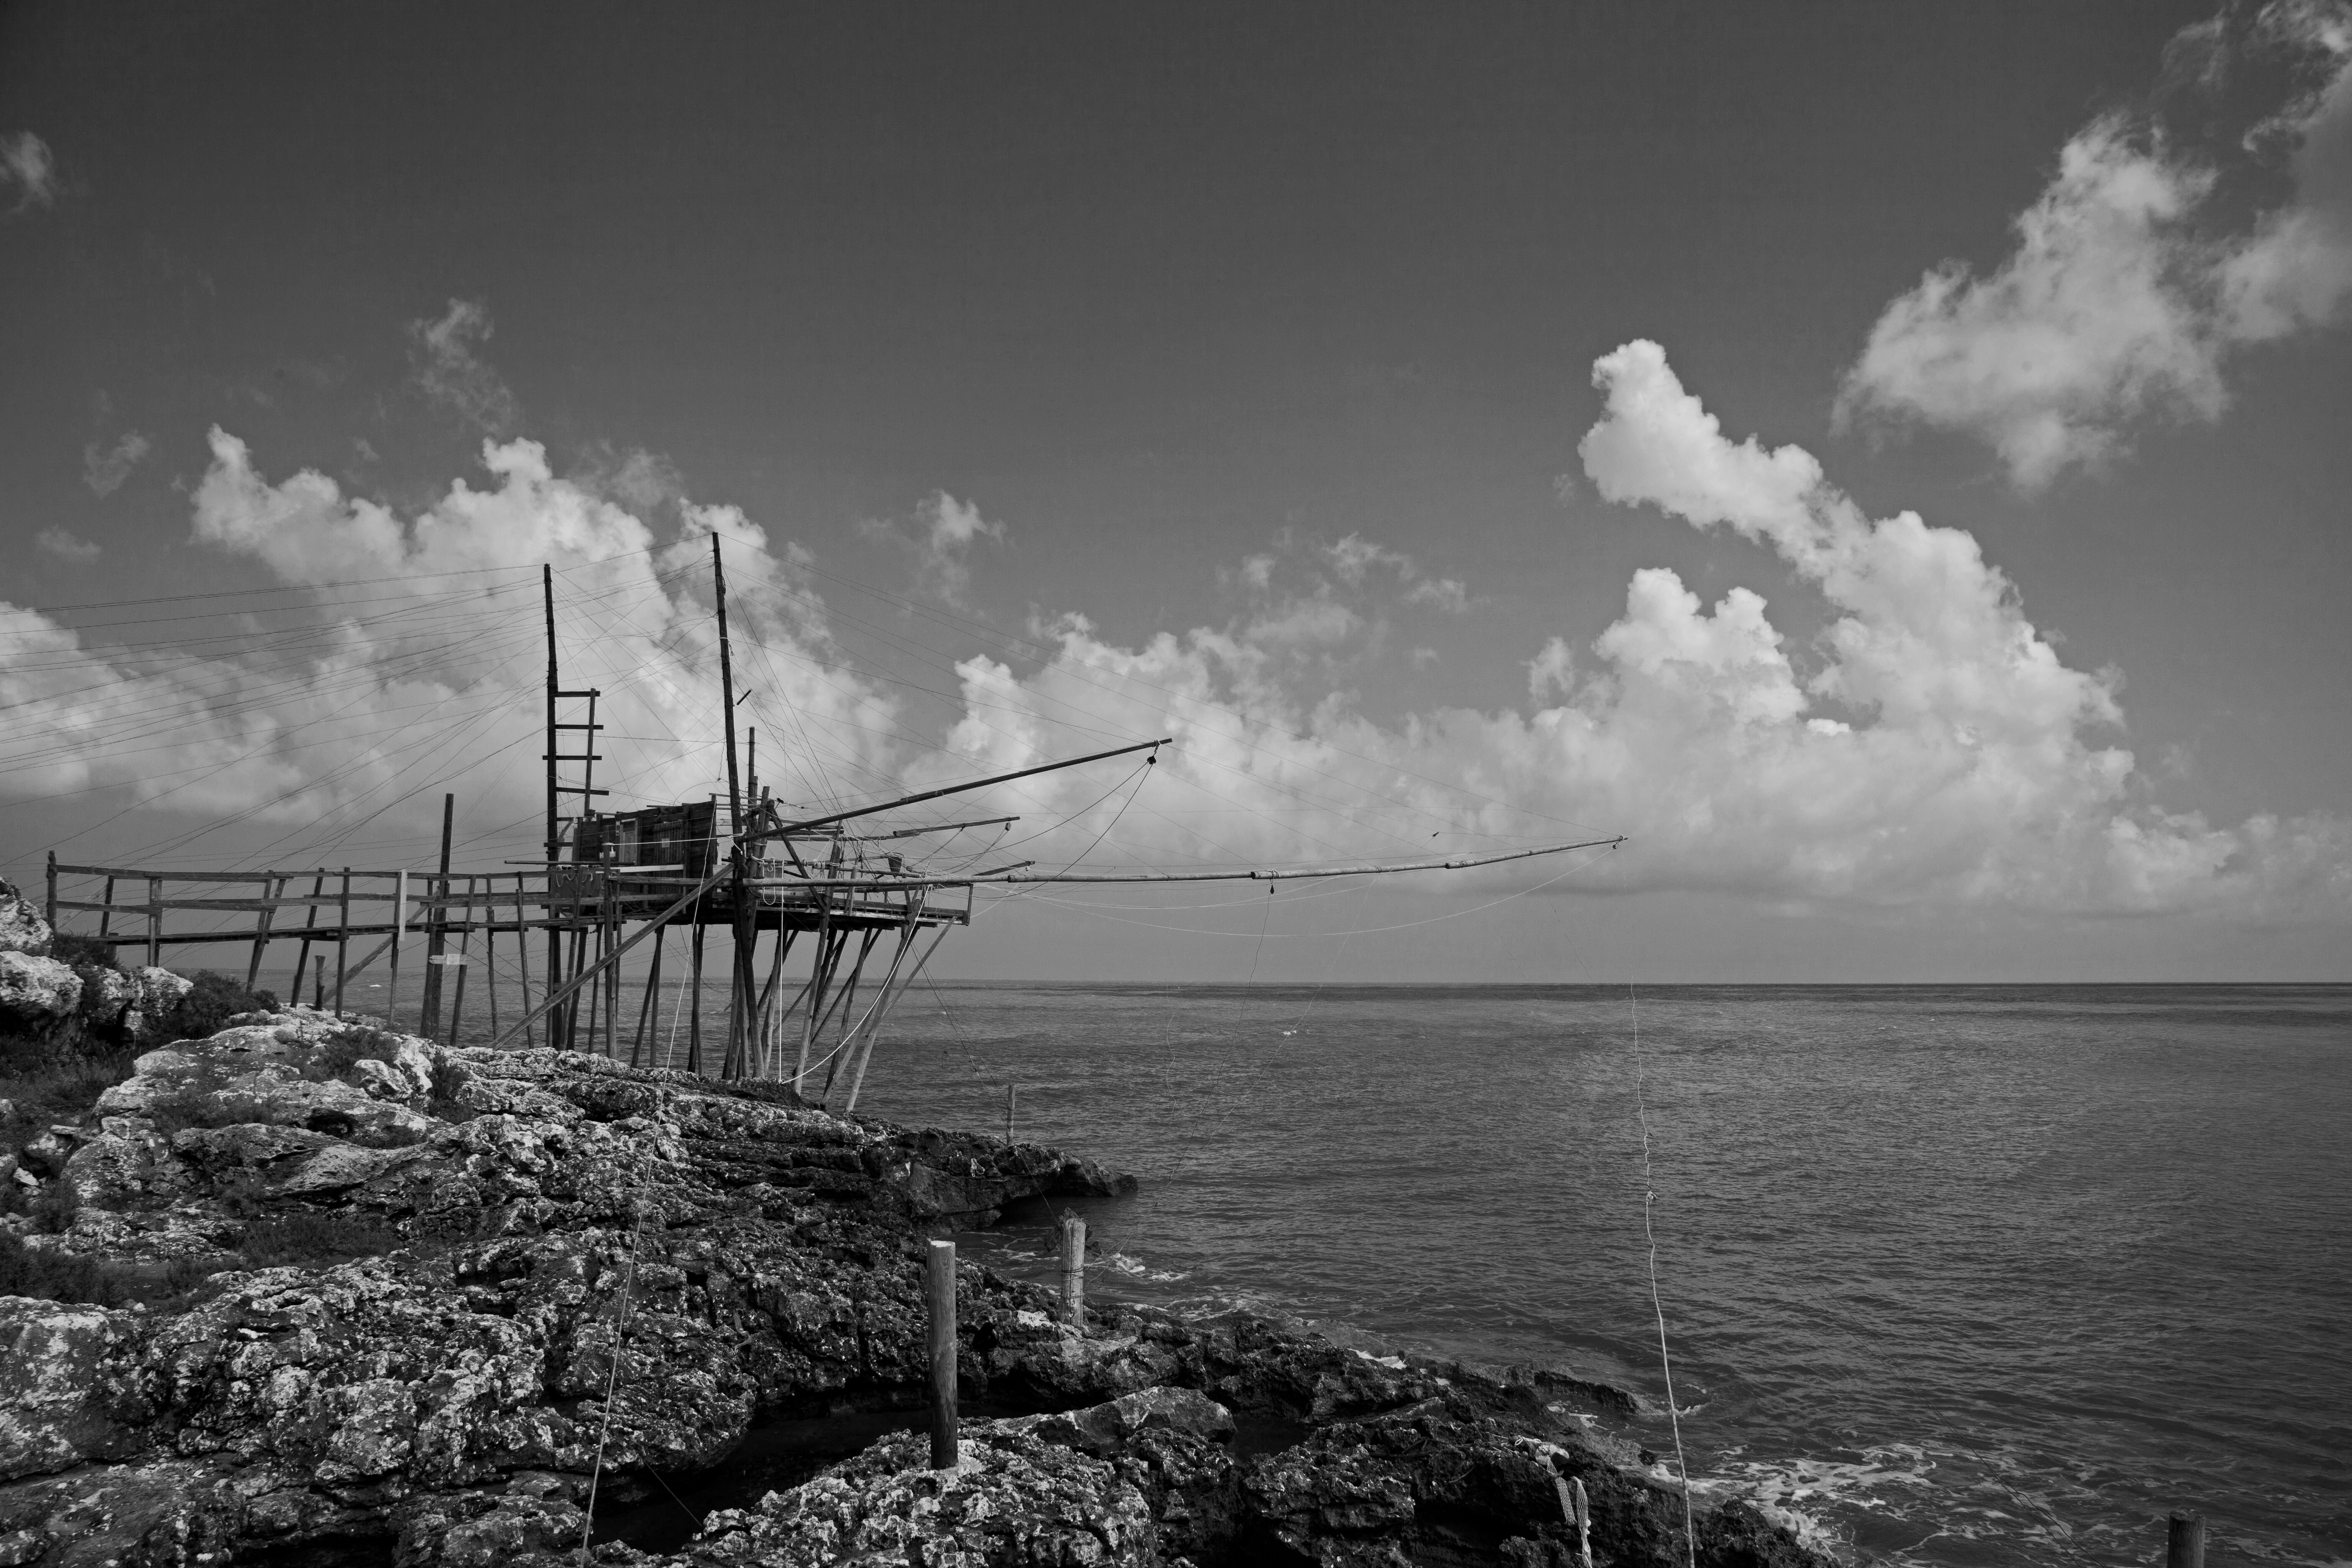
fishing house, italy, gargano, puglia, fishing, vieste, ocean, old house, sea, sky, black and white, cloud, monochrome photography, monochrome, shore, coast, photography, horizon, calm, stock photography, sound, vehicle, coastal and oceanic landforms, meteorological phenomenon, style